HaBonim, Israel

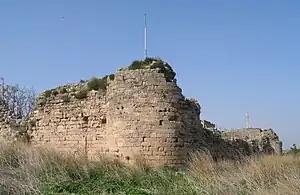
Cafarlet fortress

Located in the eastern part of the moshav grounds is the ruined medieval fortress of Cafarlet, sometimes referred to as "HaBonim Fortress".